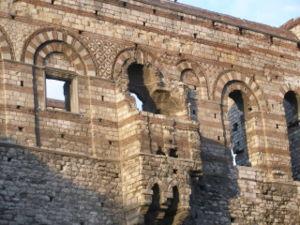
Le quartier des Blachernes est situé au nord de Constantinople, entre le monastère de Chora, la porte d'Andrinople et la Corne d'Or. Outre un palais, il comprend l'une des 24 portes de la muraille de Théodose II, appelée « porte des Blachernes », ainsi que la basilique Sainte-Marie-Mère de Dieu, dite « église Sainte-Marie-des-Blachernes ».